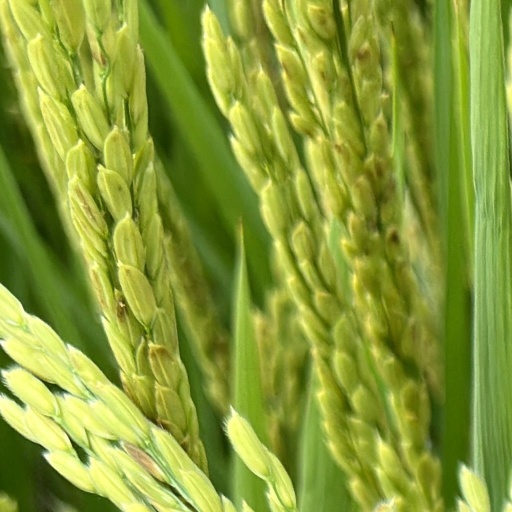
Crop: rice